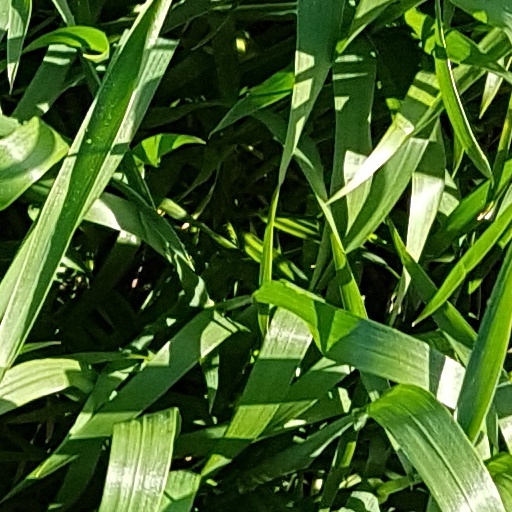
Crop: wheat